Edith Humphrey

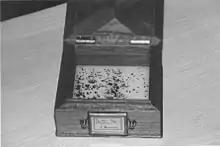
Sample of crystals prepared by Edith Humphrey around 1900

On the occasion of the 150th anniversary of the Royal Society of Chemistry (RSC), 8 April 1991, a sample of the original crystals synthesised by Humphrey for her PhD were sent to them by the Swiss Committee of Chemistry, together with a modern CD spectrum of a solution of one crystal. This box of crystals remains on display in the exhibition room of the RSC.